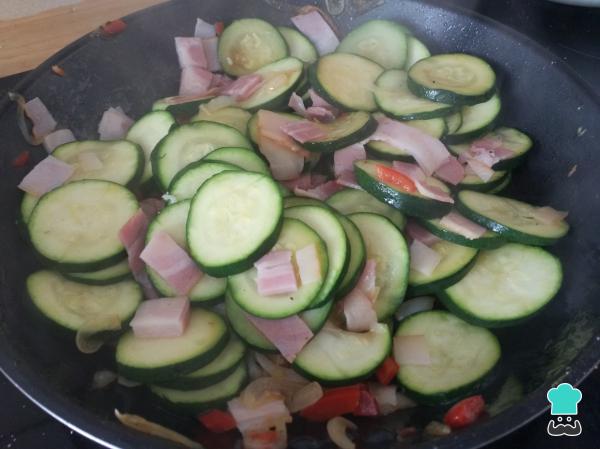
Incorporamos el bacon ahumado cortado en tiras y dejamos cocinar los ingredientes de la quiche de verduras durante un par de minutos.